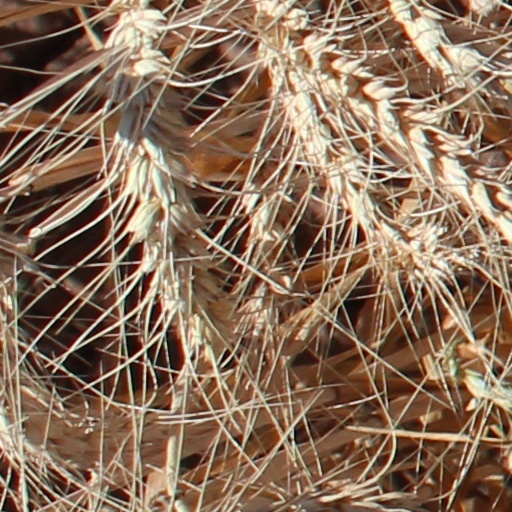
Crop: wheat